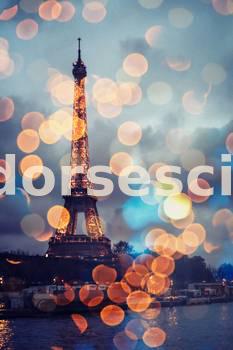
Label: Watermark